Teatro Maipo

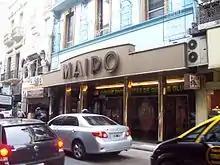
An image of Teatro Maipo theatre

Teatro Maipo is a historic theatre in downtown Buenos Aires, Argentina. It was founded in 1908 by entrepreneur Charles Seguin, and was first called the Scala Theater. It later changed its name to the Esmerelda Theatre and eventually to the Maipo theatre. It has closed and reopened several times, most recently in 1994. The history of the Maipo theatre is the subject of a novel by historian Carlos Schwarzer.